Youssef Chahine filmography

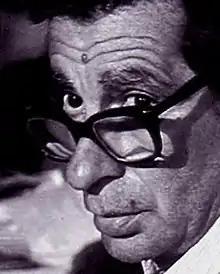

Youssef Chahine is credited for directing five films starring Salah Zulfikar including significant productions such as "Saladin" (1963), "The Nile and the Life" (1968) and "Those People of the Nile" (1972) and also credited with discovering Omar Sharif, whose first starring role was in Chahine's film "The Blazing Sun" (1954). A well-regarded director with critics, he was often present at film festivals during the earlier decades of his work. Chahine gained his largest international audiences as one of the co-directors of "11'9"01 September 11" (2002).